Adhuri Kahaani Hamari

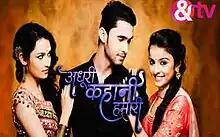

Adhuri Kahaani Hamari ( Our incomplete story) is an Indian romantic fantasy drama television series that premiered on 16 November 2015 on &TV. Produced by Gul Khan under the banner of 4 Lions Films, it stars Laksh Lalwani and Mahima Makwana.